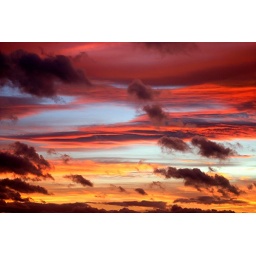
Taken with canon 300D from the bedroom window of my house in Castleford.